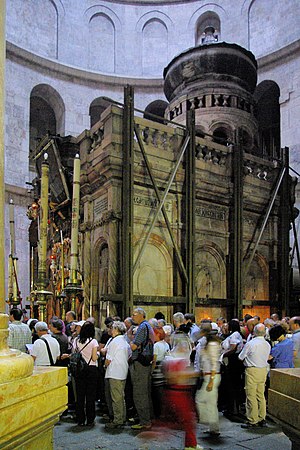
Gravkirken
Ædiculum i Gravkirken som er opført ovenover Jesu grav
Gravkirken er en kristen kirke i Jerusalem, som er bygget på Golgata, det sted hvor Jesus ifølge kristne traditioner blev korsfæstet. Kirken indeholder ligeledes den grav, hvori Jesus ifølge legenden blev lagt efter sin død, og den har derfor været et vigtigt pilgrimsmål for kristne siden 4. årh. Kirken er i dag fælles for en lang række forskellige kristne grupperinger, som hver råder over egne kapeller, og den er i dag sæde for den ortodokse patriark af Jerusalem og en katolsk ærkediakon og regnes for den mest hellige kirke indenfor kristendommen.